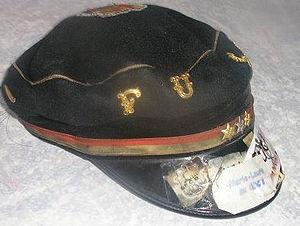
Penne Consulaire portée par les membres du CEFUC (Cercle Etudiant des Fucam)
La penne est la coiffe traditionnelle et folklorique des étudiants belges des universités non catholiques ainsi que de plusieurs hautes écoles et écoles supérieures des arts en Belgique.
La calotte est le couvre-chef caractéristique des étudiants universitaires francophones de confession catholique en Belgique. Elle est surtout portée par les étudiants des universités catholiques, mais aussi par certains étudiants d'universités non confessionnelles ou des hautes écoles.